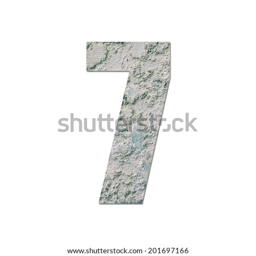
the numbers on the white floor